Albert Dorrington

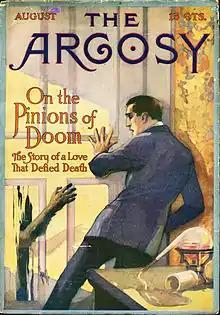
Dorrington's novella "On the Pinions of Doom" appeared in "The Argosy" in 1915.

Albert Dorrington (27 September 1874 – 9 April 1953) was an English writer, active in Australia, who was born in Fulham, London, England.